Zdenka Braunerová

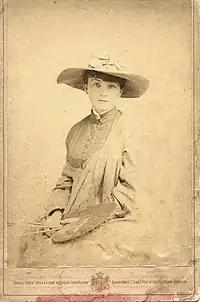
Zdenka Braunerová (1883)

Zdislava Rosalina Augusta Braunerová, called Zdenka (9 April 1858 – 23 May 1934) was a Czech landscape painter, illustrator and graphic artist, whose work was influenced by her connection to Paris. She was the first female member of the Mánes Union of Fine Arts, and a patron of numerous other Czech artists.